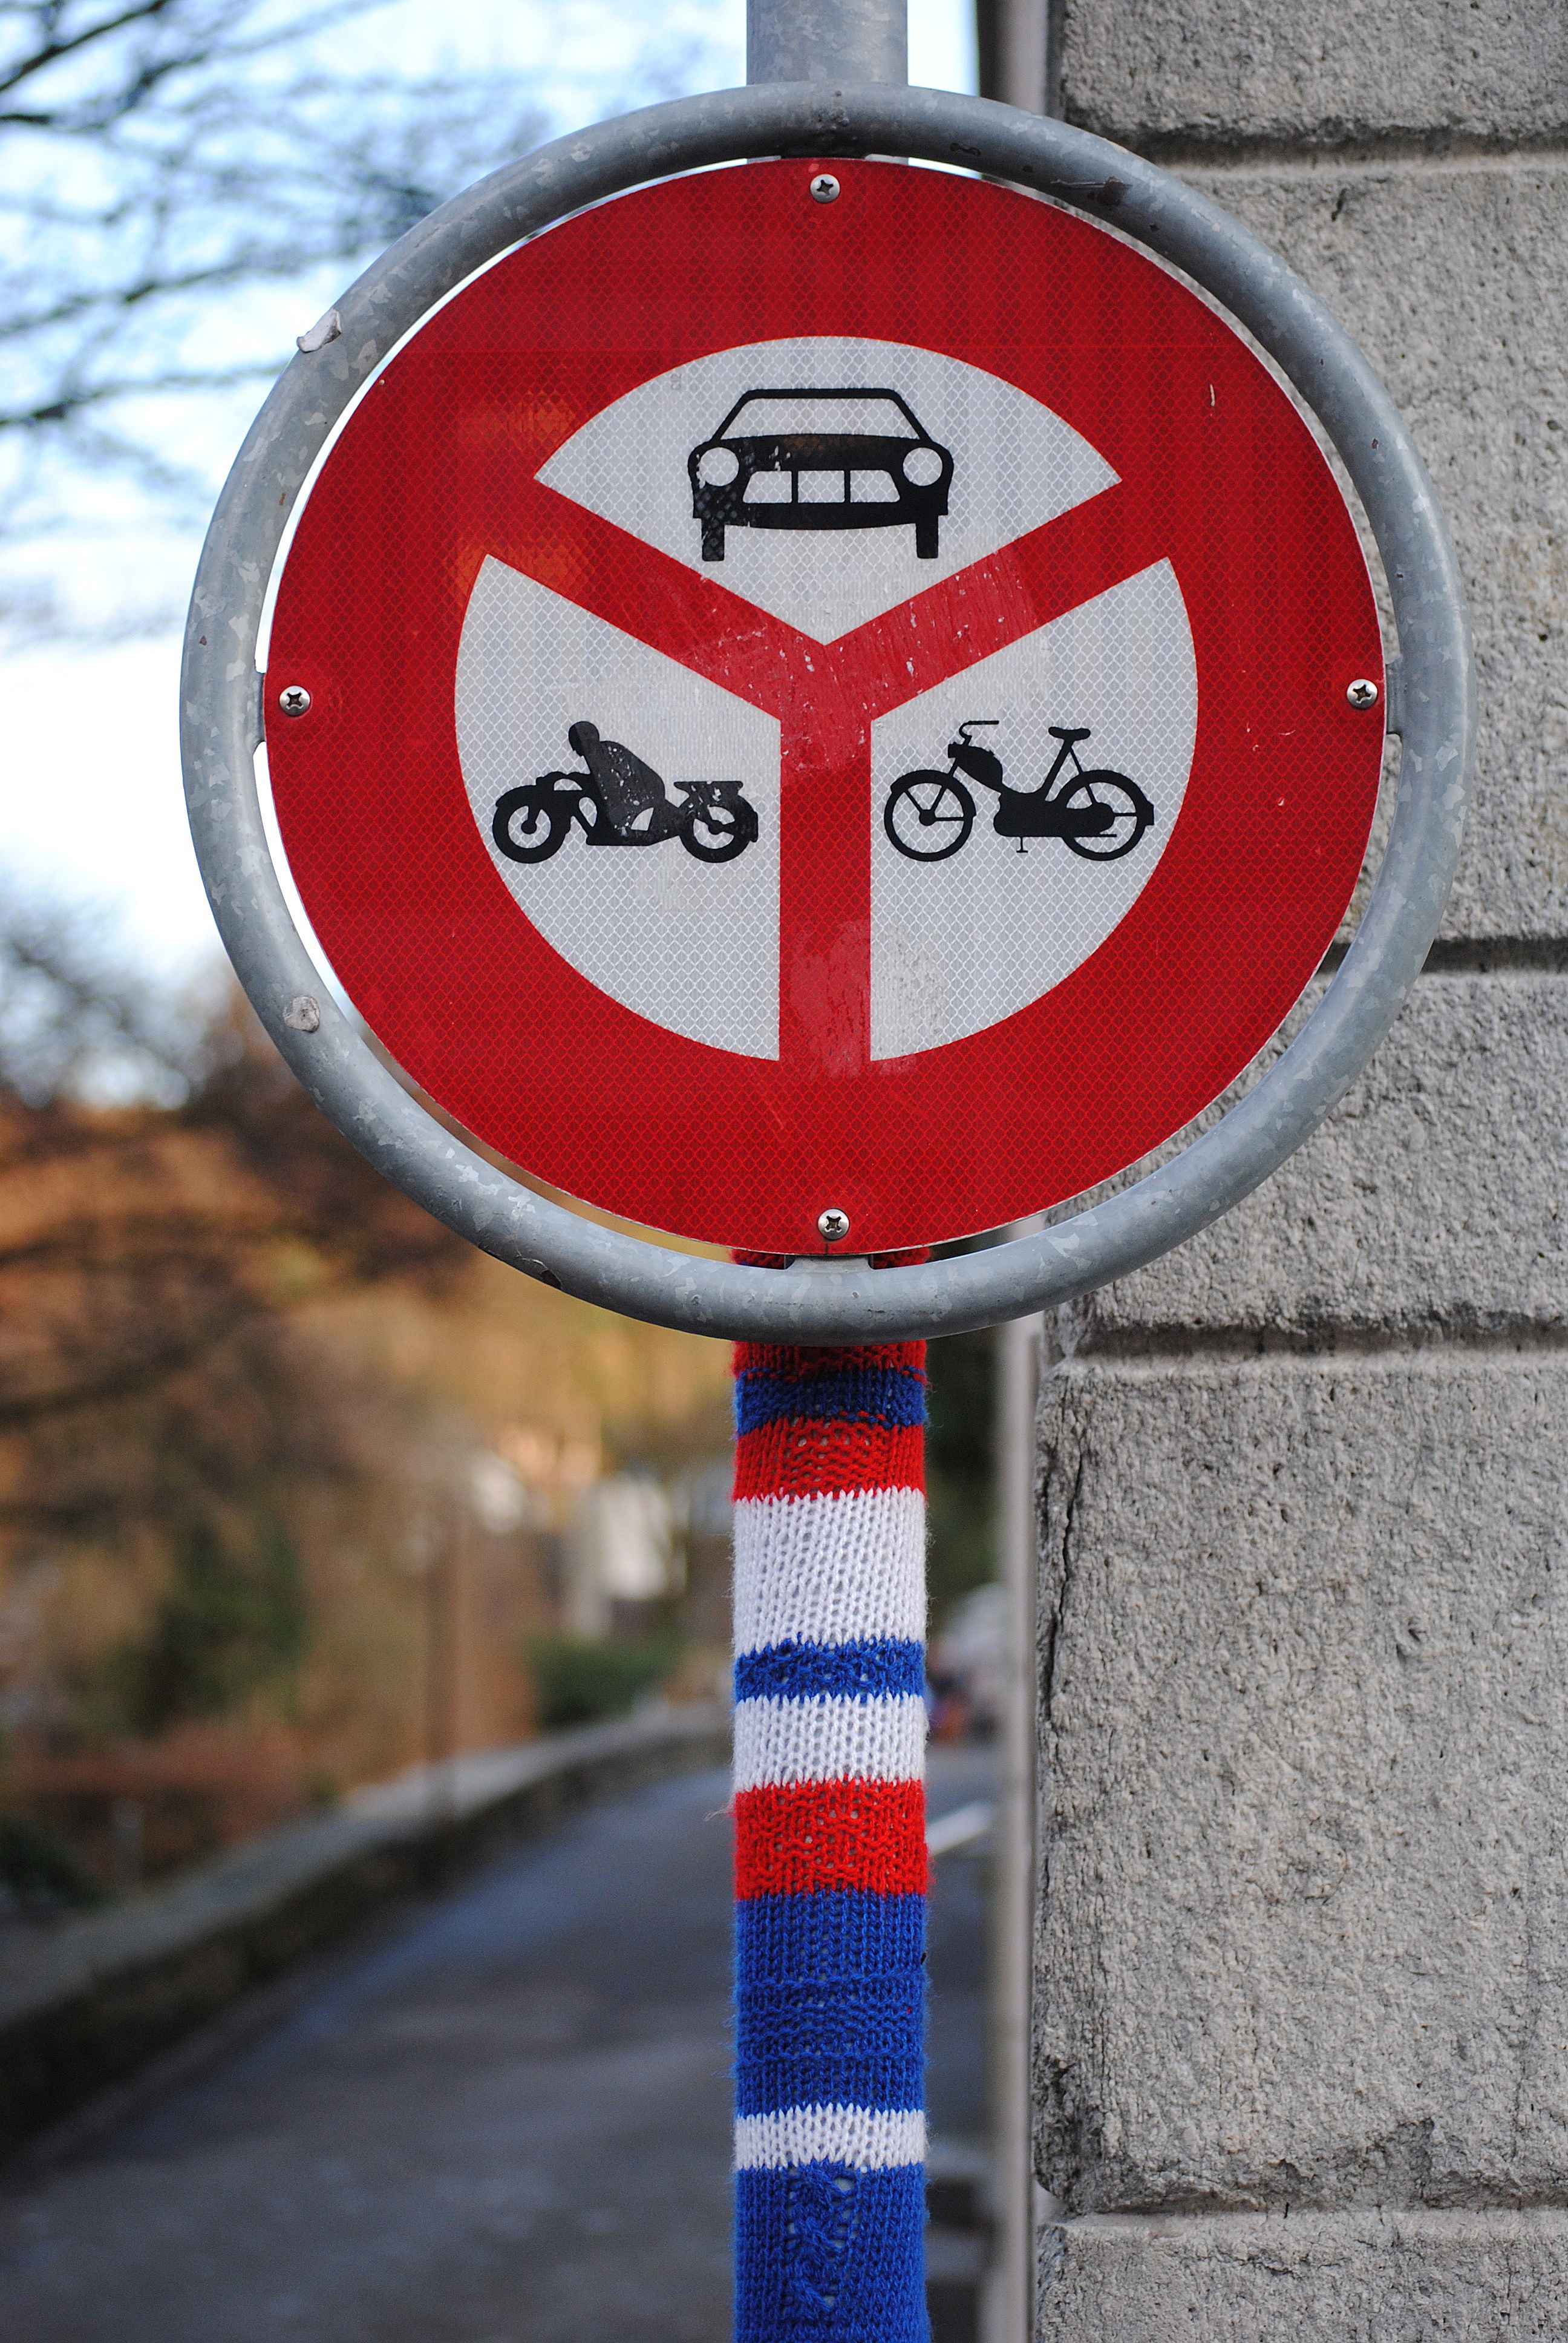
number, sign, red, blue, street sign, knit, signage, wool, stop sign, knitted, traffic sign, traffic signal, driving ban